Elizabeth, Isaac & Jacob Cohen House

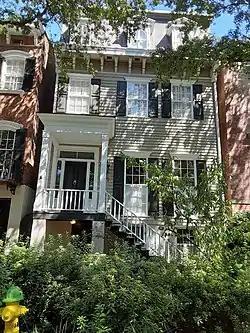
The building in 2021

The Elizabeth, Isaac & Jacob Cohen House is a home in Savannah, Georgia, United States. It is located at 212 West Jones Street and was constructed in 1852.